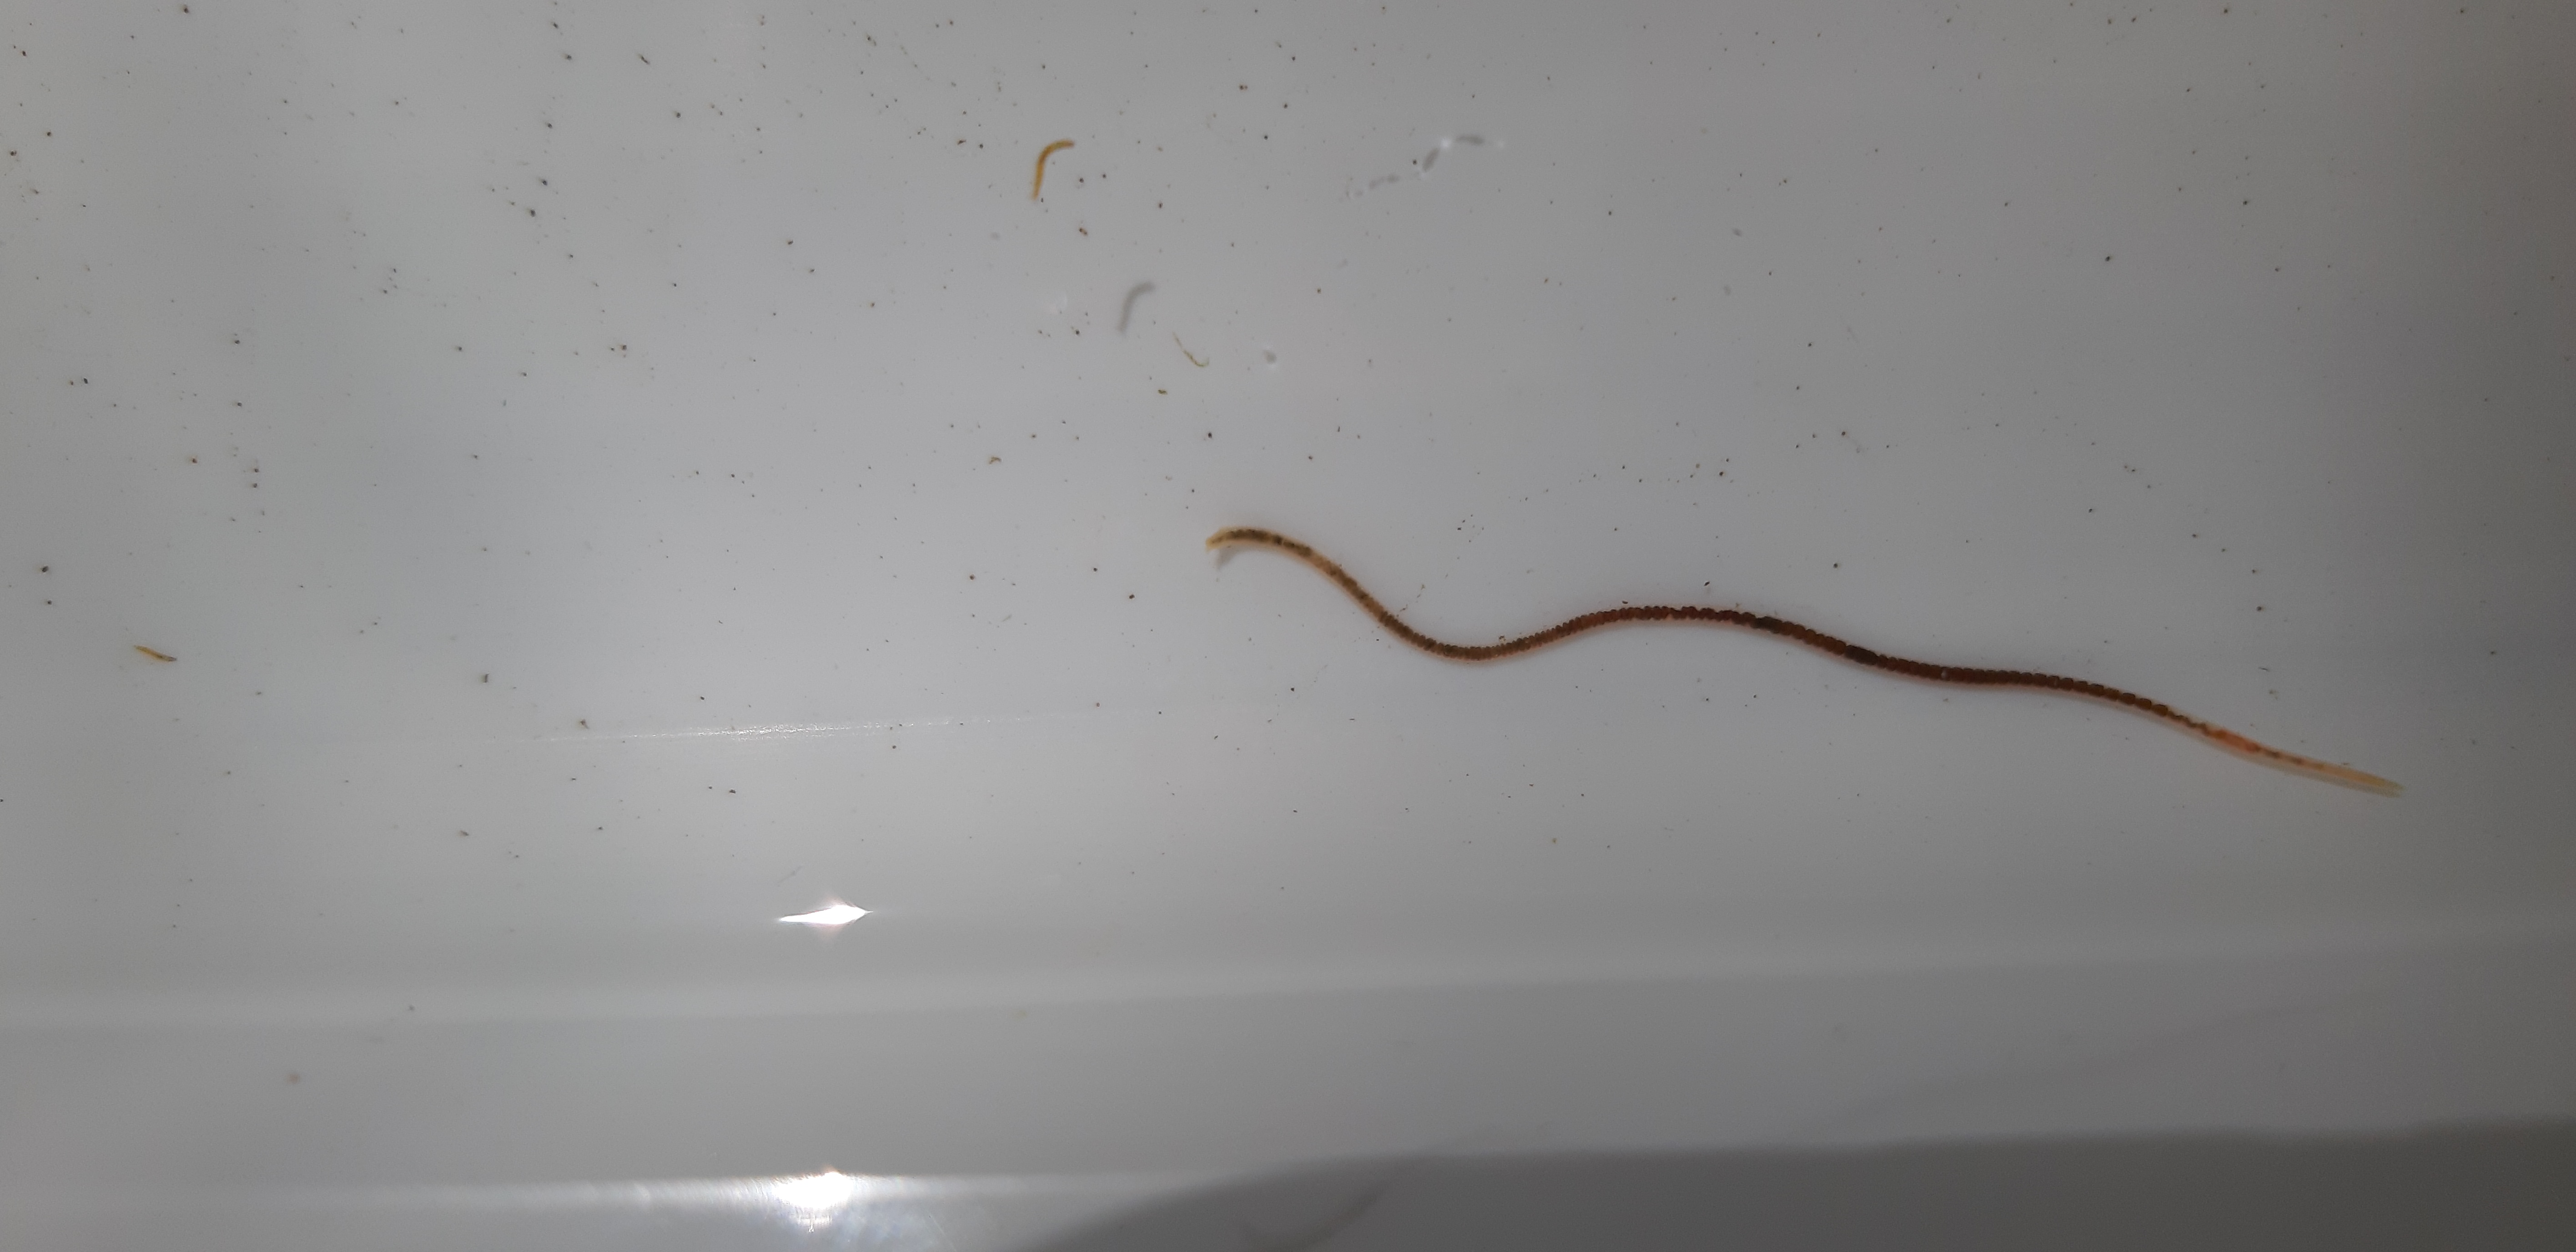
Macroinvertebrate group: worms